List of Costa Rica international footballers

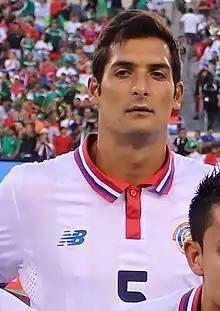
Celso Borges is Costa Rica's most capped international of all time with 163 caps.

The Costa Rica national football team has represented Costa Rica in international football since 1921, when they played their first international, a 7–0 win over El Salvador in the Independence Centenary Games. Organized by the Costa Rican Football Federation, it joined FIFA in 1927 and CONCACAF in 1961.